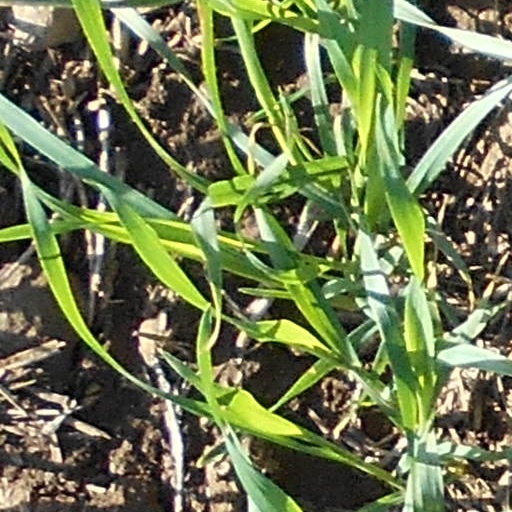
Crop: wheat